Wreck of the Grosvenor

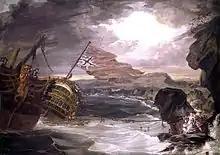
Oil painting of the "Grosvenor" by George Carter

The wreck of the "Grosvenor", an East Indiaman, occurred on 4 August 1782 on the Pondoland coast of South Africa, north of the Umzimvubu River. The shipwreck was close to the place where the Portuguese ship "São João" had gone down more than two centuries earlier on 8 June 1552. The "Grosvenor" was a three-masted ship of 729 tons on her return voyage to England when she was wrecked, carrying a crew of 132 and 18 passengers (12 adults and 6 children), and a cargo valued at £75,000. Of the 123 survivors, only 18 reached Cape Town and were repatriated, the remainder dying of their privations or joining with tribes. Four survivors, Robert Price, Thomas Lewis, John Warmington, and Barney Larey, eventually got back to England.